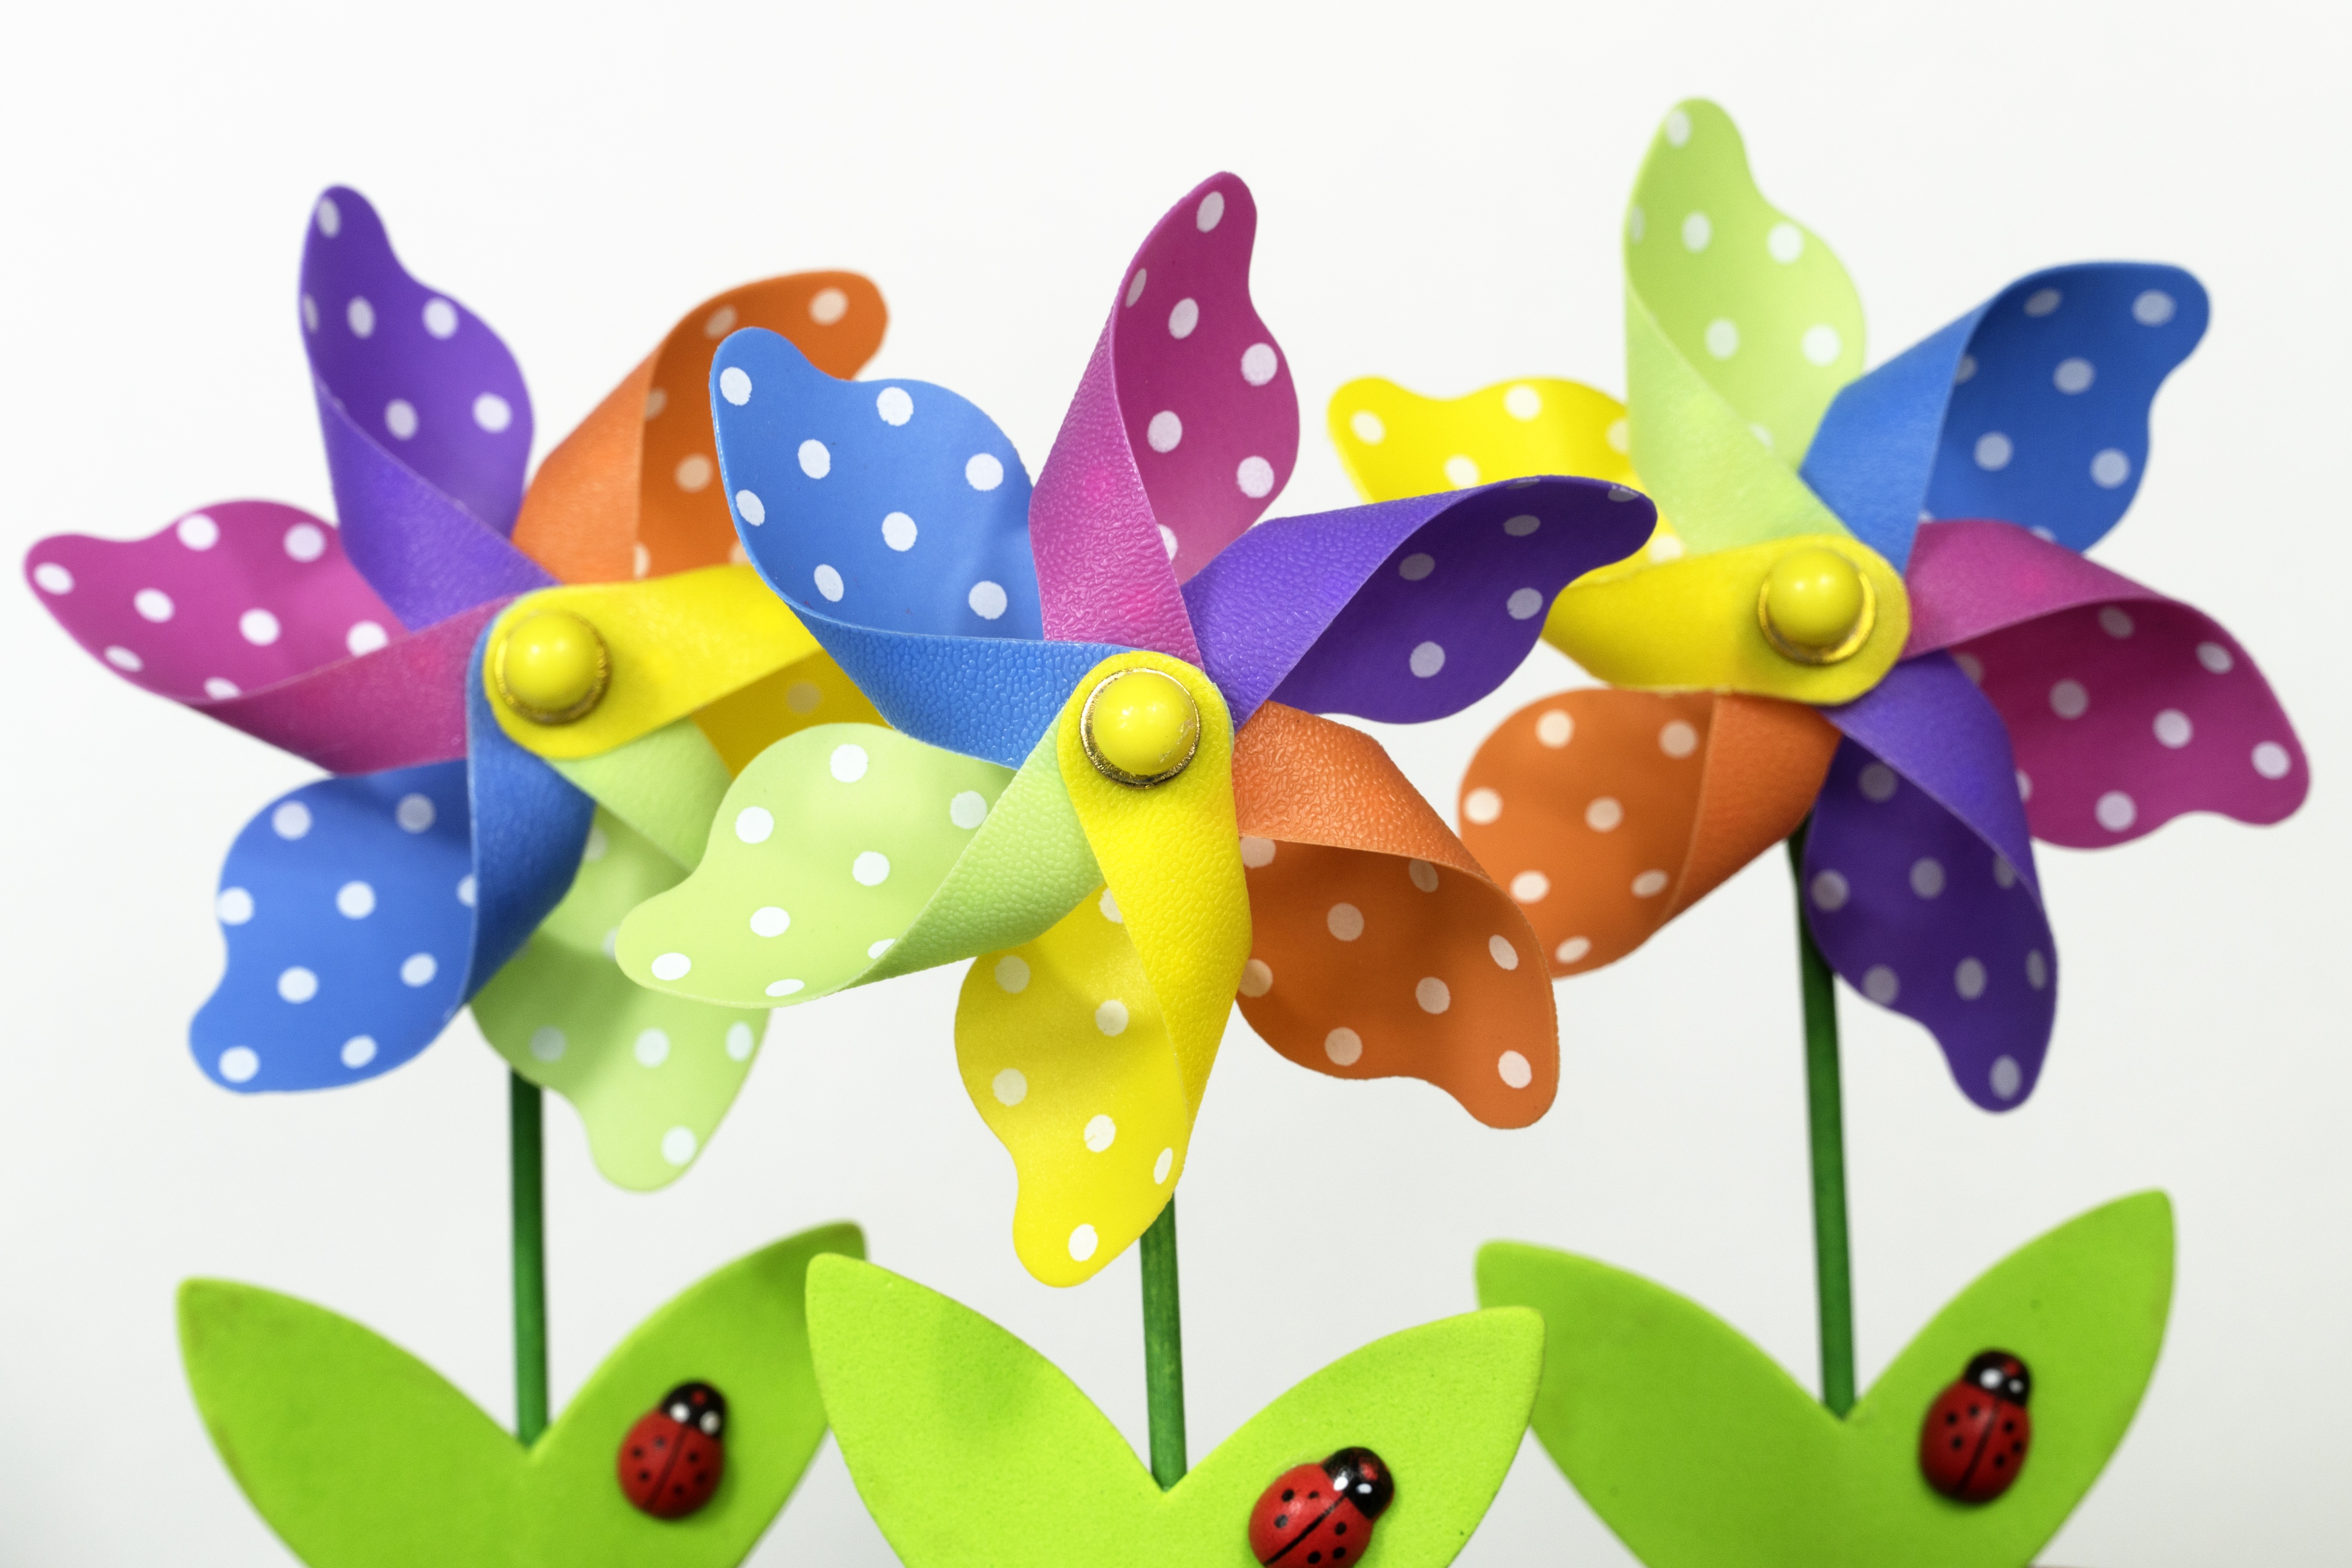
blossom, plant, stem, leaf, flower, petal, bloom, windmill, decoration, spring, green, red, colourful, color, insect, macro, botany, blooming, colorful, yellow, garden, pink, toy, flora, flowers, illustration, gardening, rotation, bright, turn, springtime, easter, vibrant, spin, botanic, green leaf, rotate, baby toys, moths and butterflies